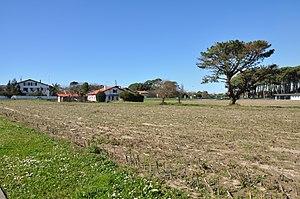
Ferme Anglet